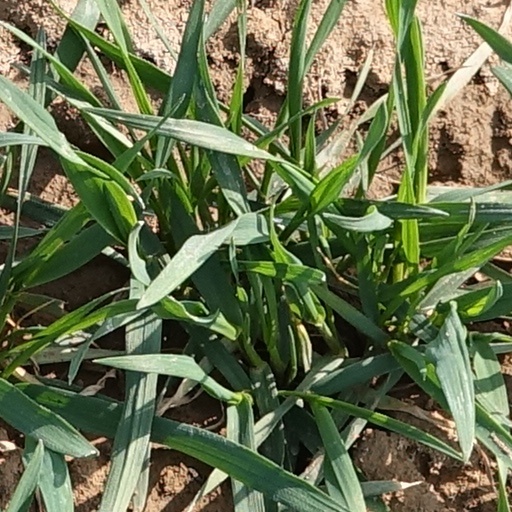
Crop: wheat